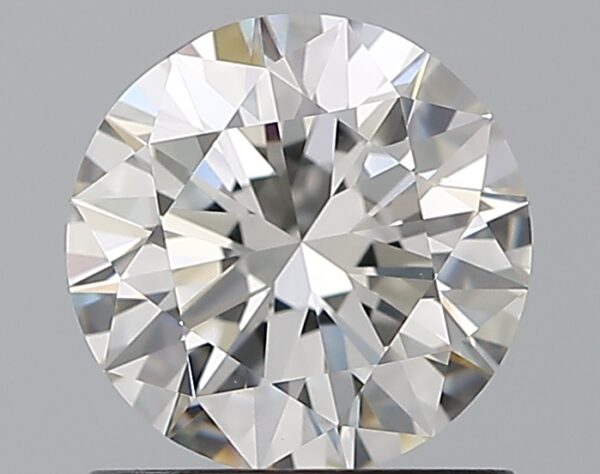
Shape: round
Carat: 1
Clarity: VVS2
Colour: H
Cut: EX
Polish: EX
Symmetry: EX
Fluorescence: M
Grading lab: GIA
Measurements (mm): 6.45 x 6.49 x 3.92